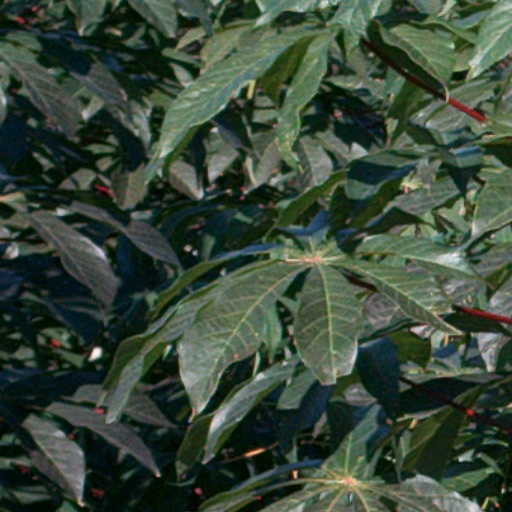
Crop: cassava